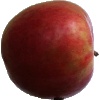
Label: apple_crimson_snow